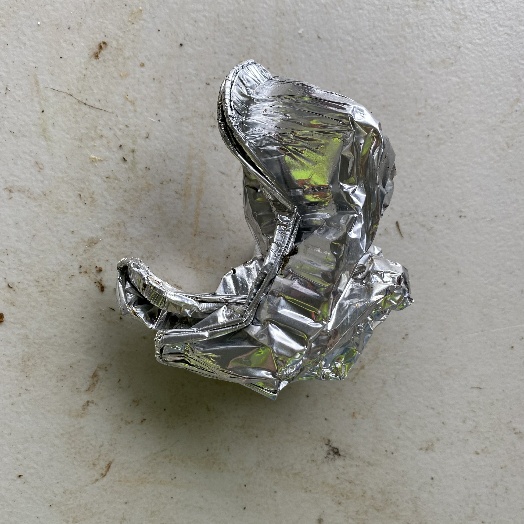
Label: Metal